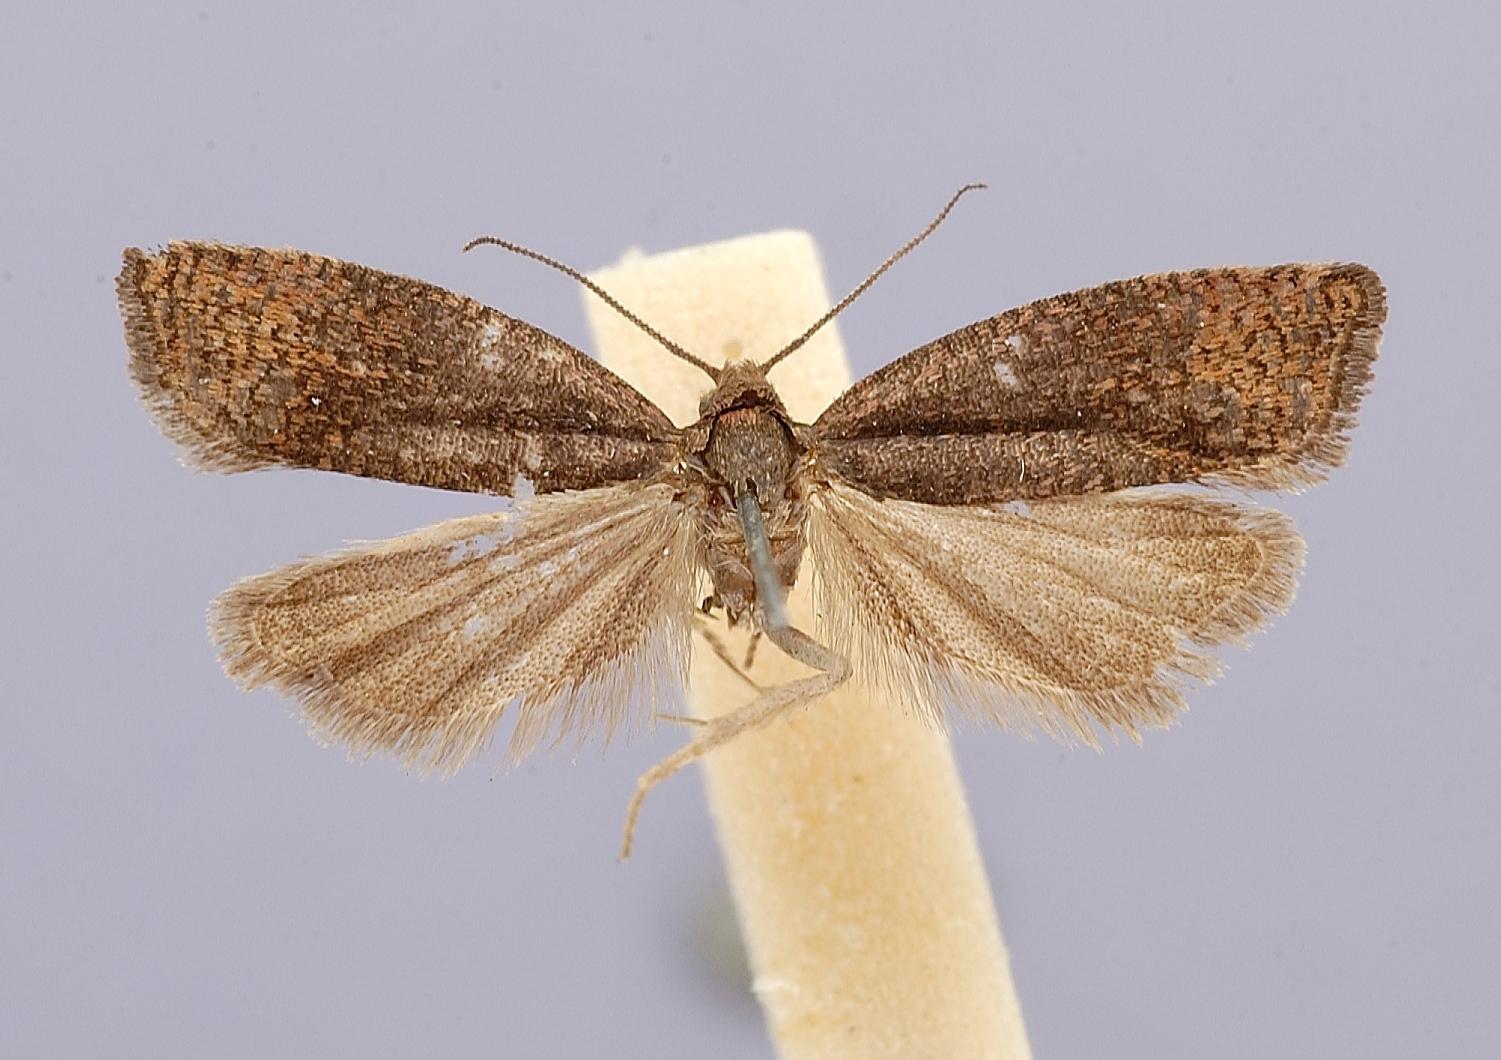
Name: Gypsonoma erubesca
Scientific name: Gypsonoma erubesca Kawabe, 1978
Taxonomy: Animalia, Arthropoda, Insecta, Lepidoptera, Tortricidae
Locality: Hokkaido, Sapporo, Matuyama Park, Hokkaido, Japan
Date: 30 Jul 1950